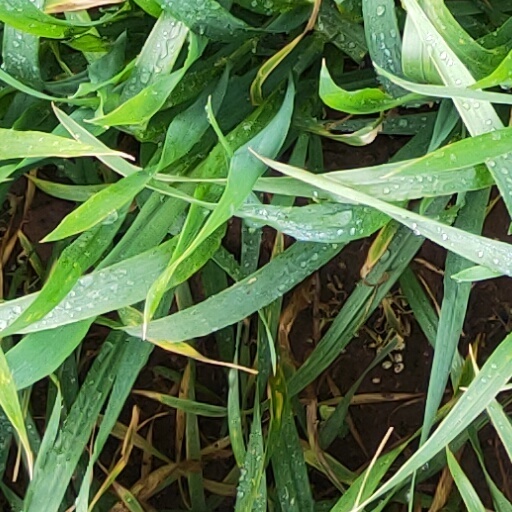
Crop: wheat